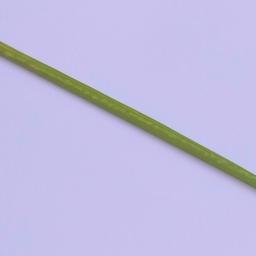
Label: Rice___Healthy